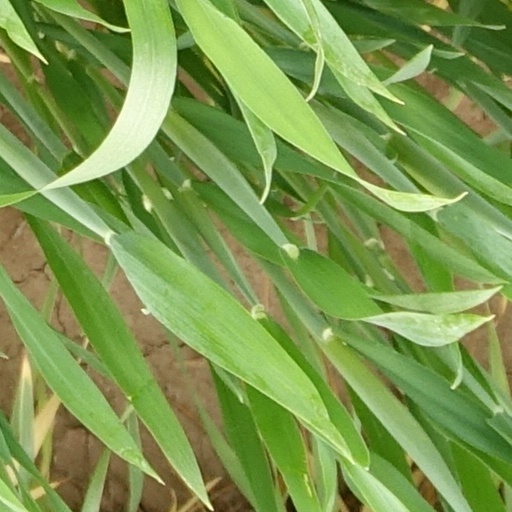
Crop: wheat